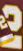
Number: 2